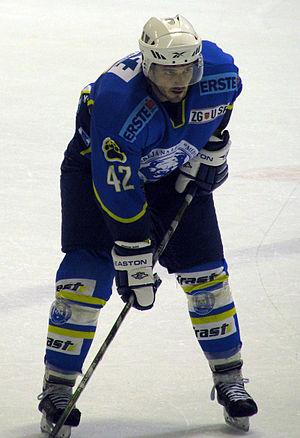
Conrad Martin est un joueur professionnel canadien de hockey sur glace.